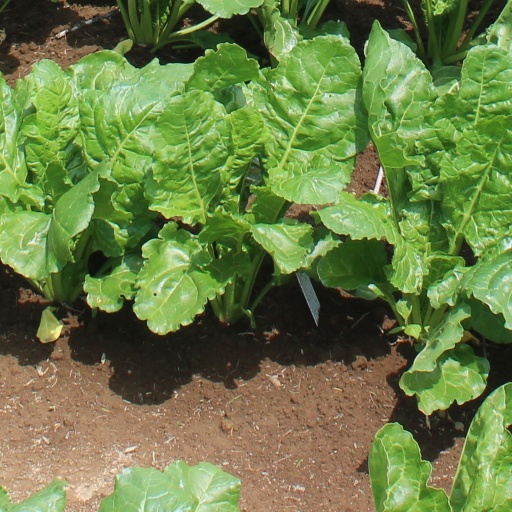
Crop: sugar beet